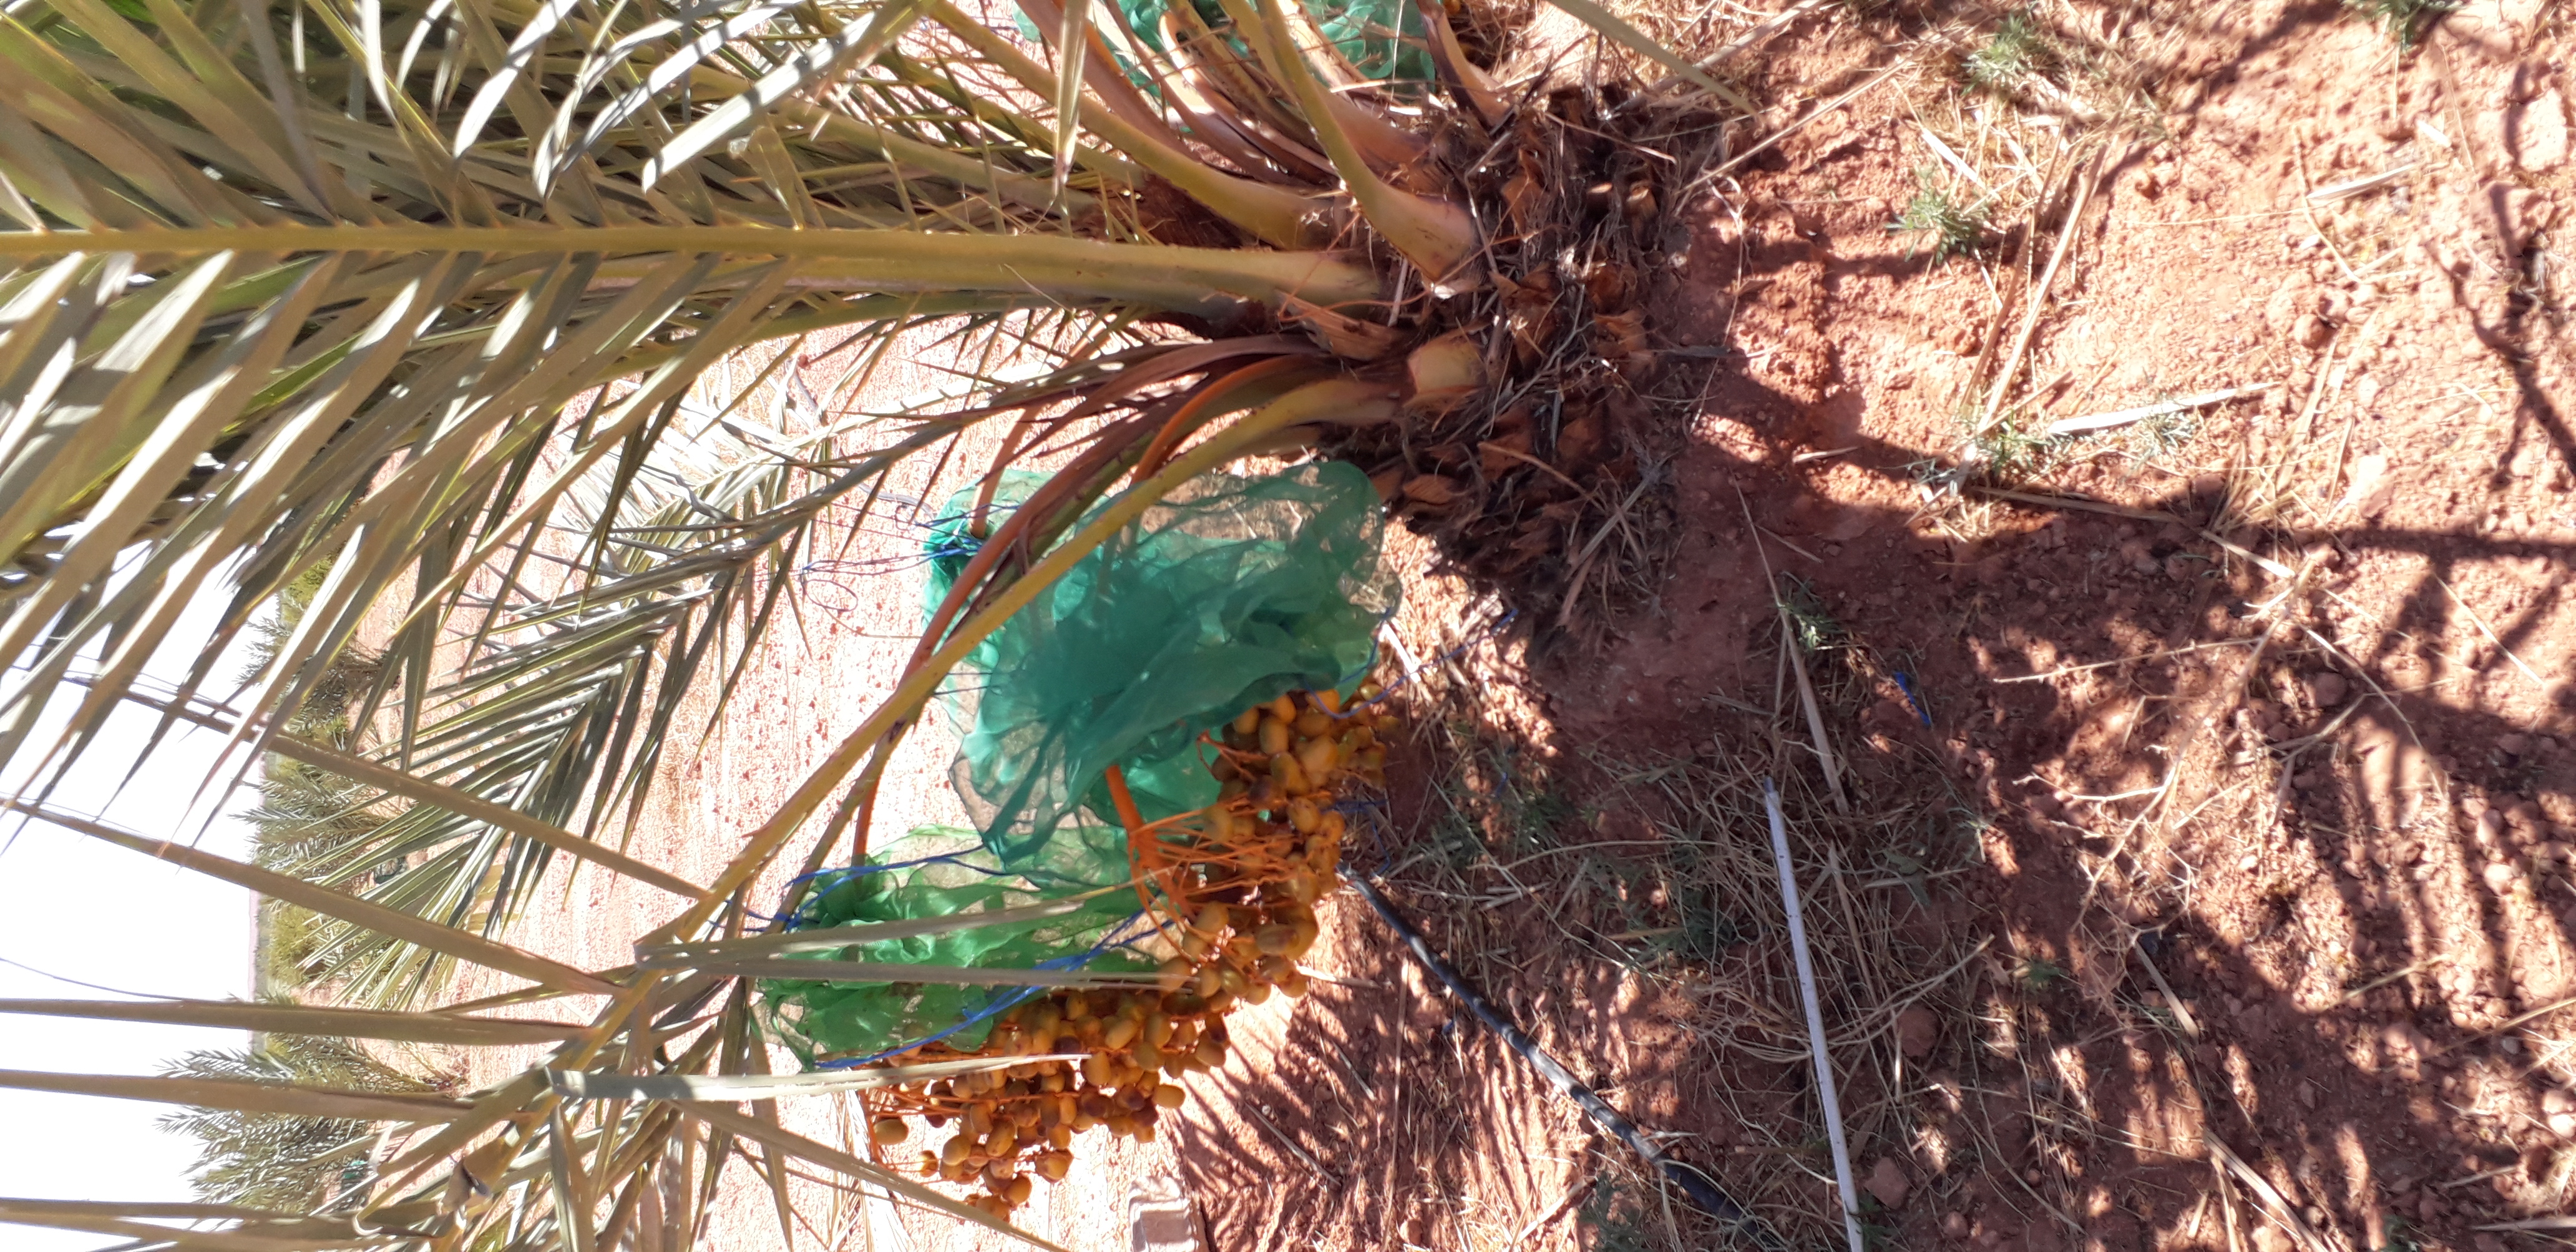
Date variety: Boufagous